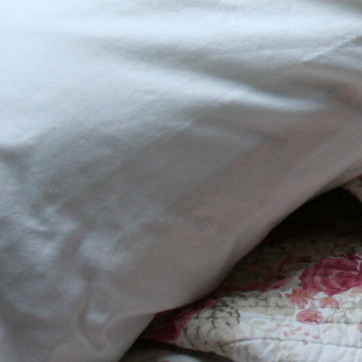
Material: fabric